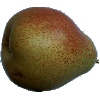
Label: pear_forelle